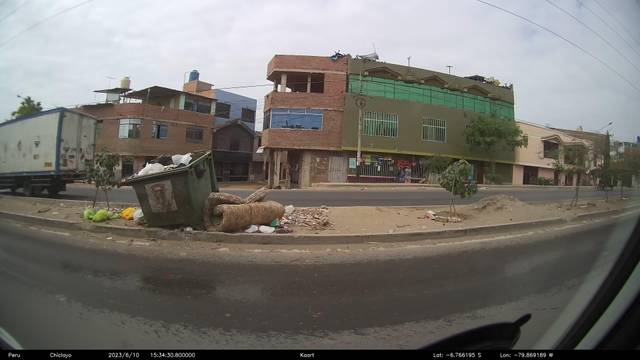
Region: Peru
Coordinates: -6.766, -79.869